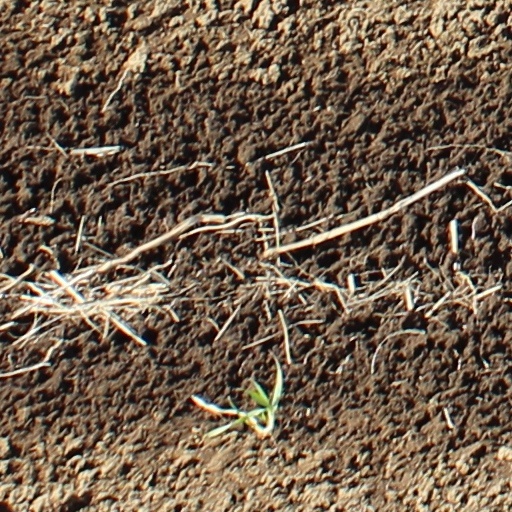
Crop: wheat